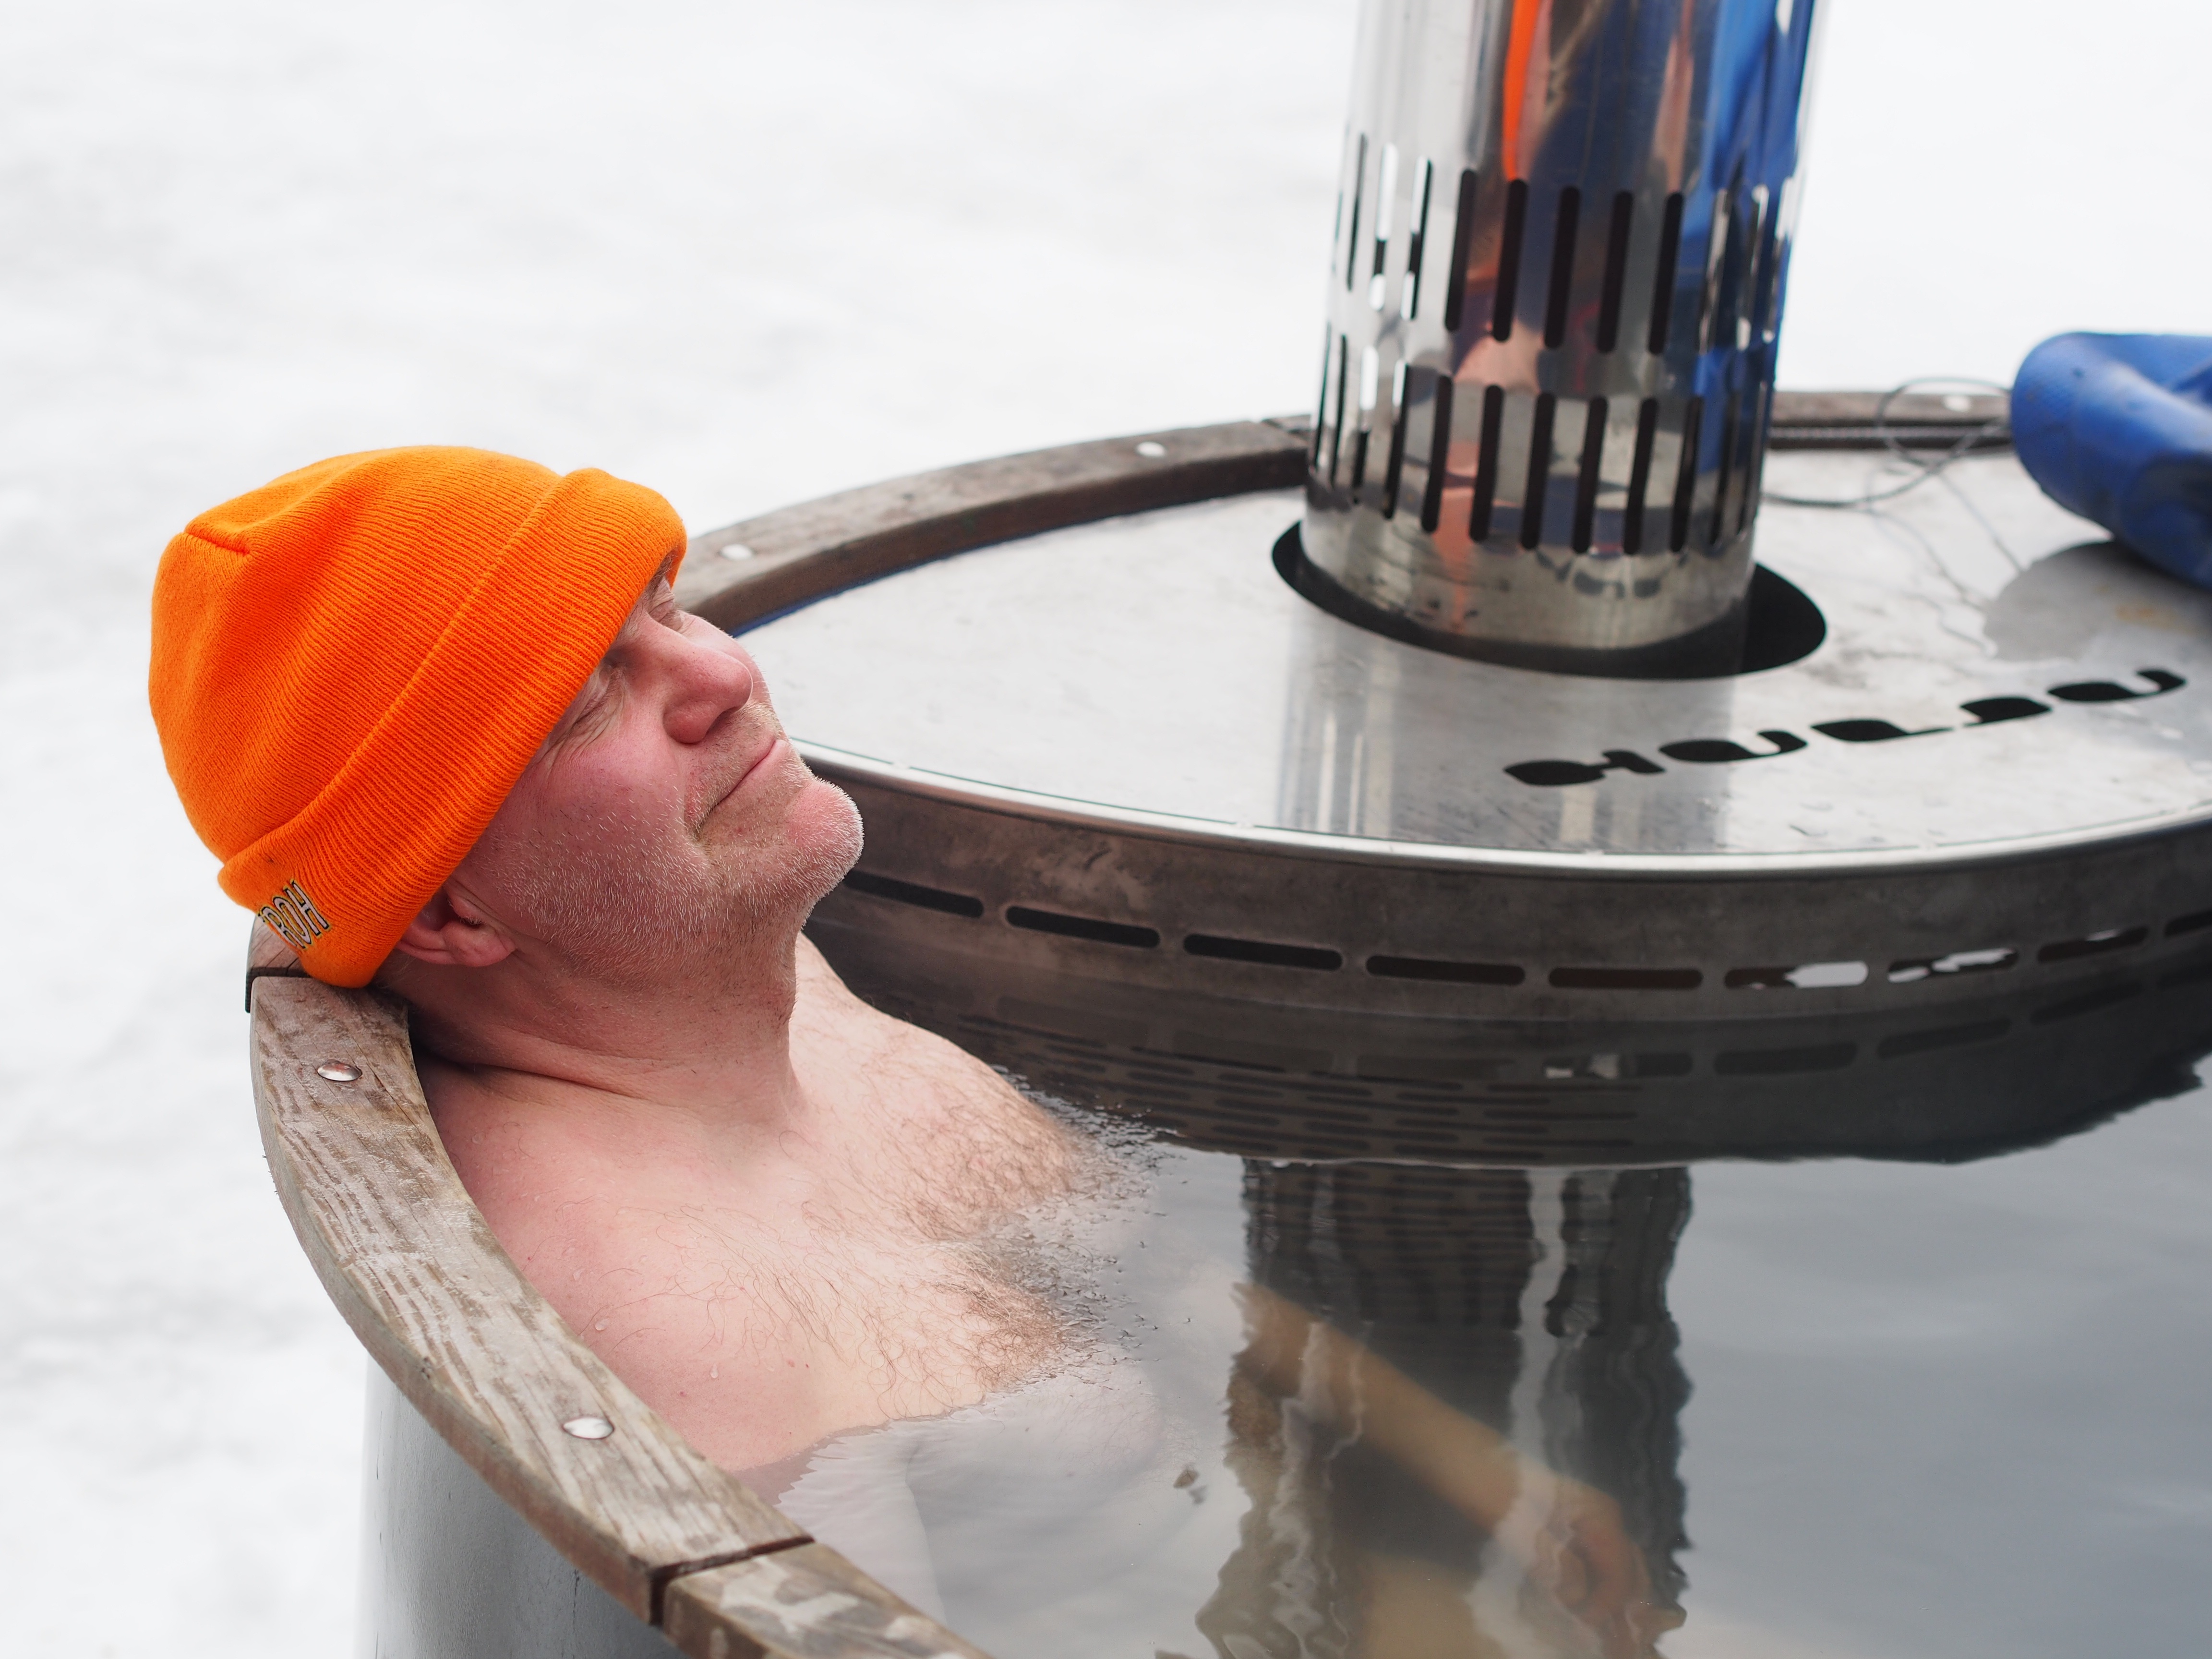
relaxing, product, bath, relaxed